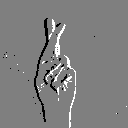
ASL letter: r